Third Transjordan attack

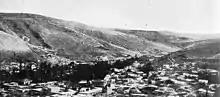
Amman in foreground, Hill 3039 behind

Orders were issued for the New Zealand Mounted Rifles and the 2nd Light Horse Brigades to advance at 06:00 on 25 September to capture Amman followed by the 1st Light Horse Brigade who left at 06:30. They were to strongly assault the defenders, if the town was lightly held. If Amman was found to be held in strength the assault on the town was to be deferred until infantry could reinforce the mounted infantry. Only the outlying or forward trenches were to be attacked, artillery was to fire on the town, all lines of retreat northwards were to be cut. Aerial bombing of Amman was requested. The 1st Battalion British West Indies Regiment arrived at Suweileh at 07:00 to take over garrison duties from the New Zealand Mounted Rifles Brigade.